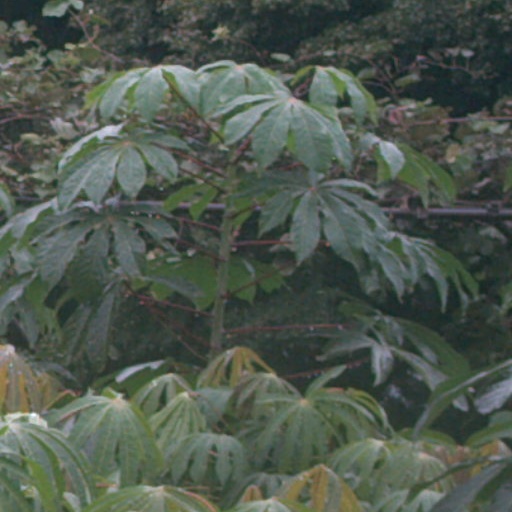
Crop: cassava